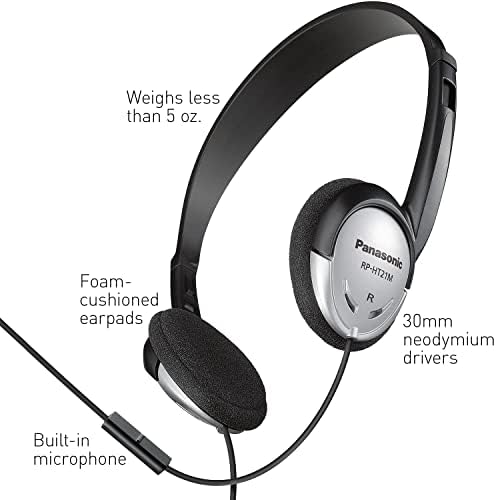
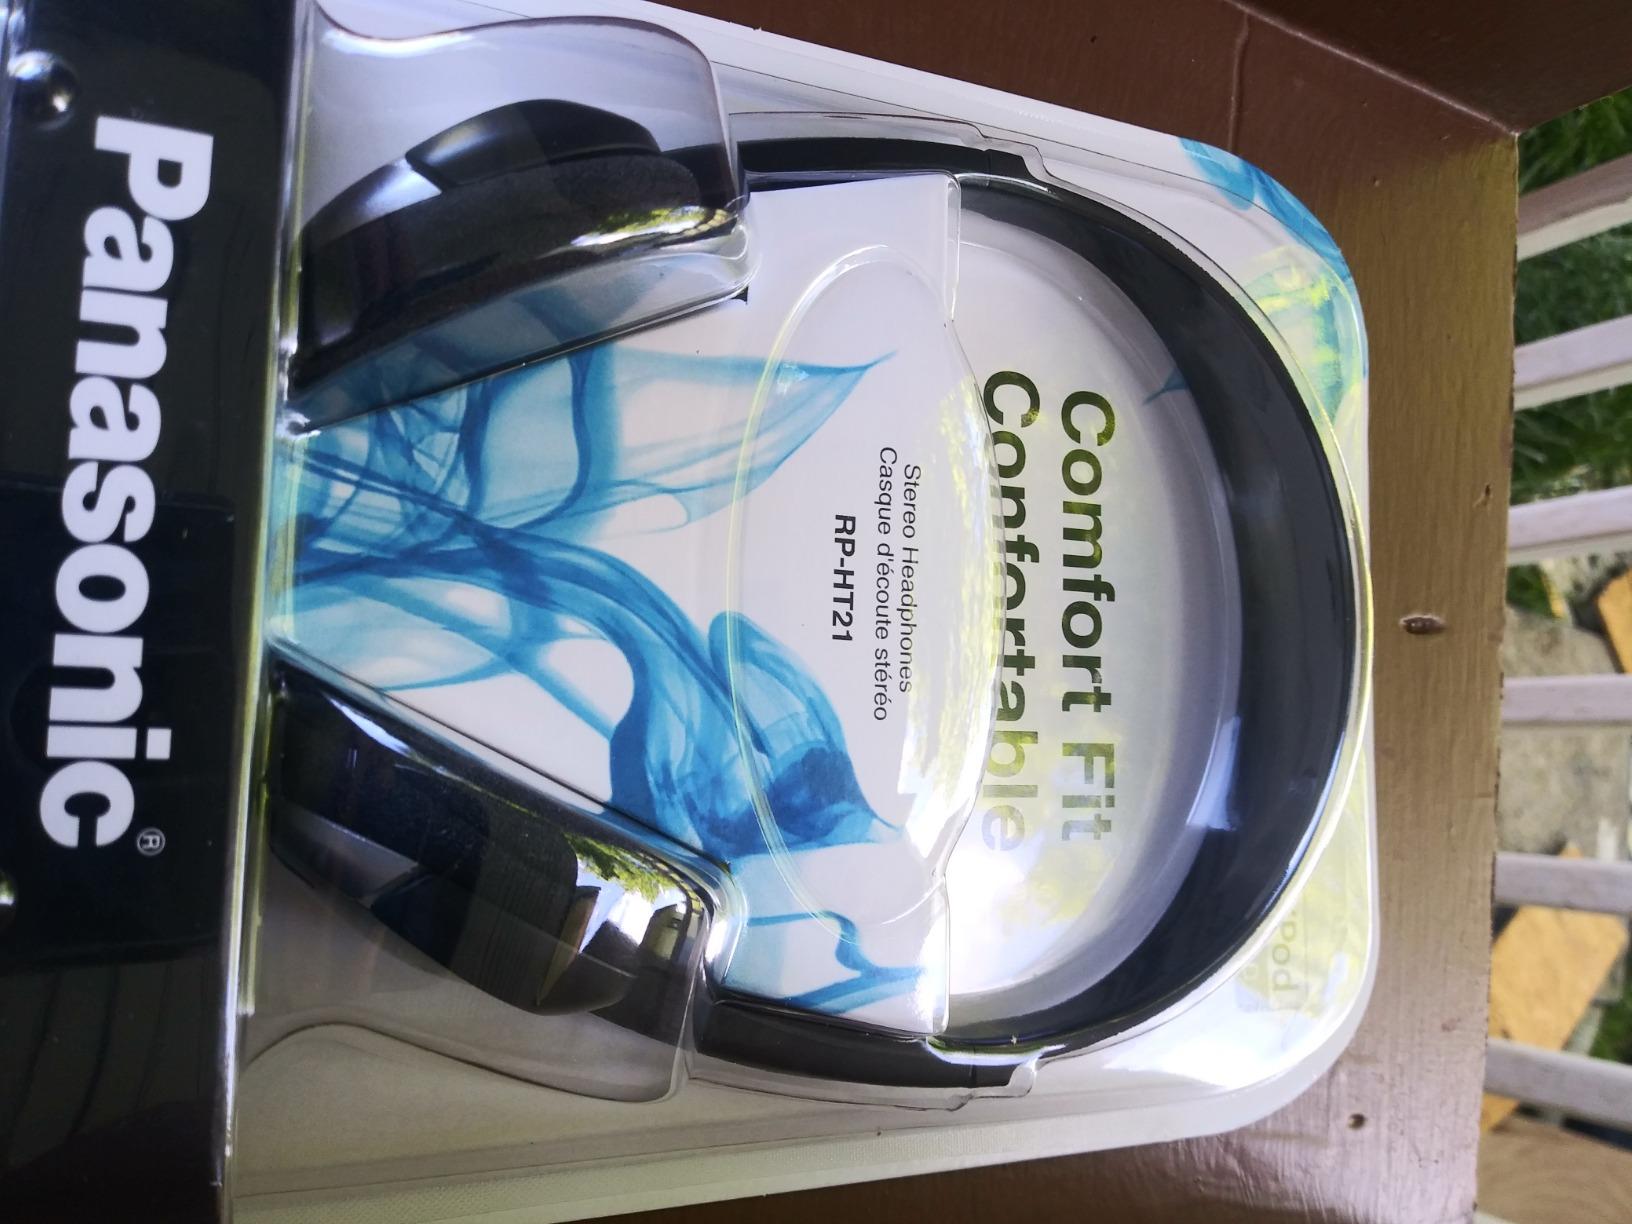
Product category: headphones
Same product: yes